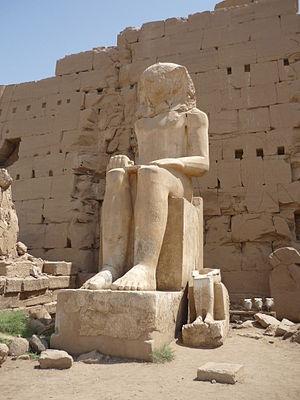
Colosse d'Hatchepsout ou de Touthmosis III au huitième pylône, enceinte d'Amon-Ra de Karnak, Égypte